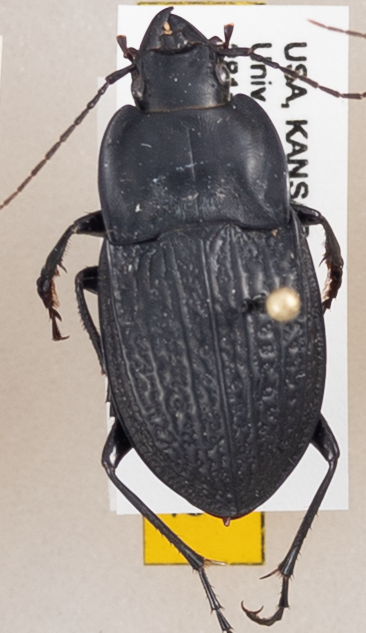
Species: Dicaelus sculptilis sculptilis
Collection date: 2019-07-24
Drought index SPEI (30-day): -1.01
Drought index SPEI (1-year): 1.45
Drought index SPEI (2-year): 0.71